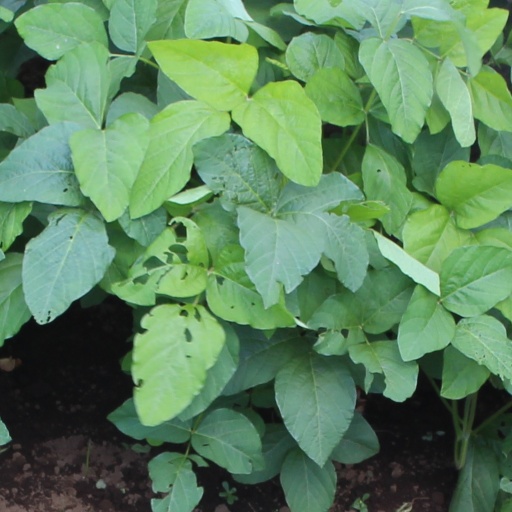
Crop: soybean